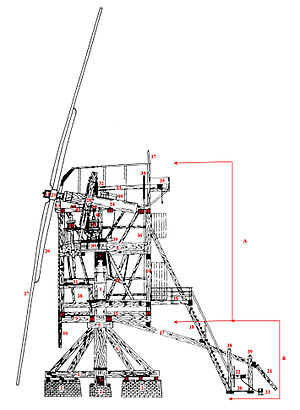
Stubmølle
Snit gennem stubmølle med to lofter
En stubmølle er en vindmølle af træ på en fod. Hele møllen kan drejes efter vindretningen. Stubben, som har givet denne type vindmølle navn, er et lodret stykke egetømmer, der bæres og støttes af møllefodens skråstivere. Stubmøllerne er bygget til at male korn på kværne.